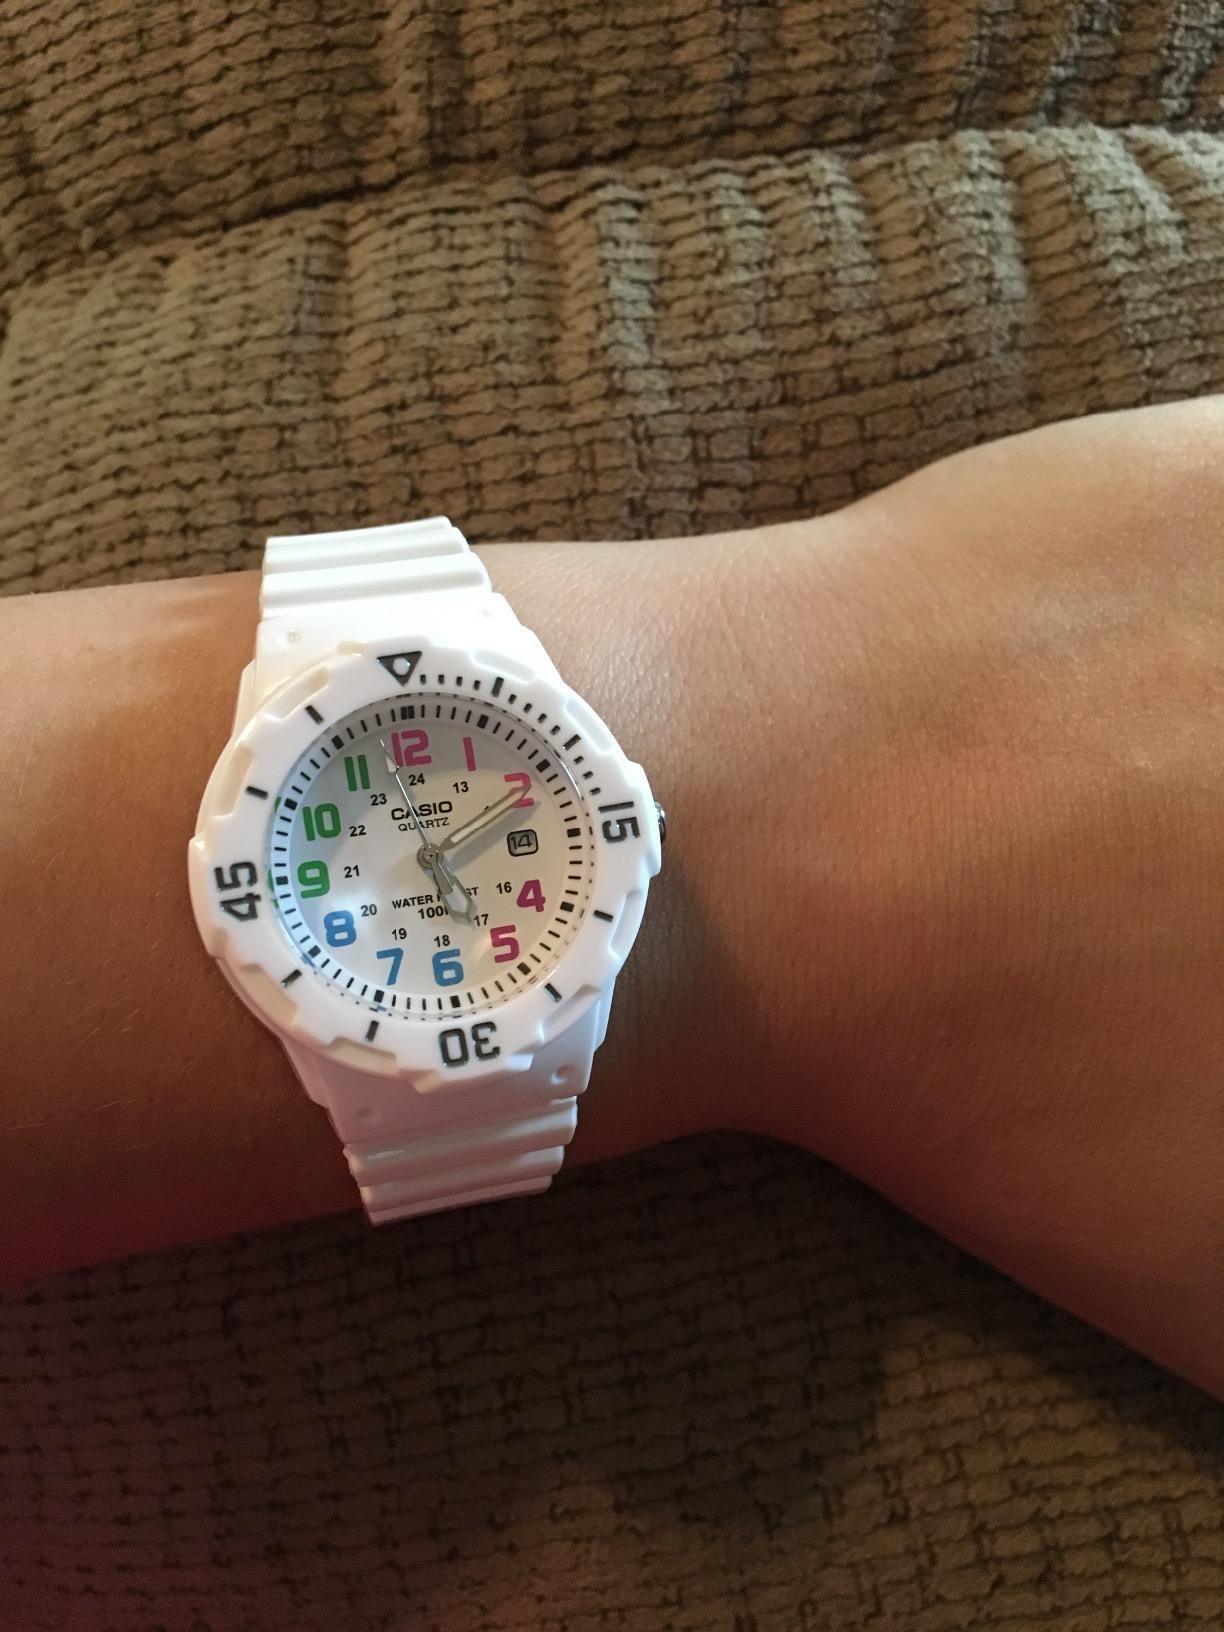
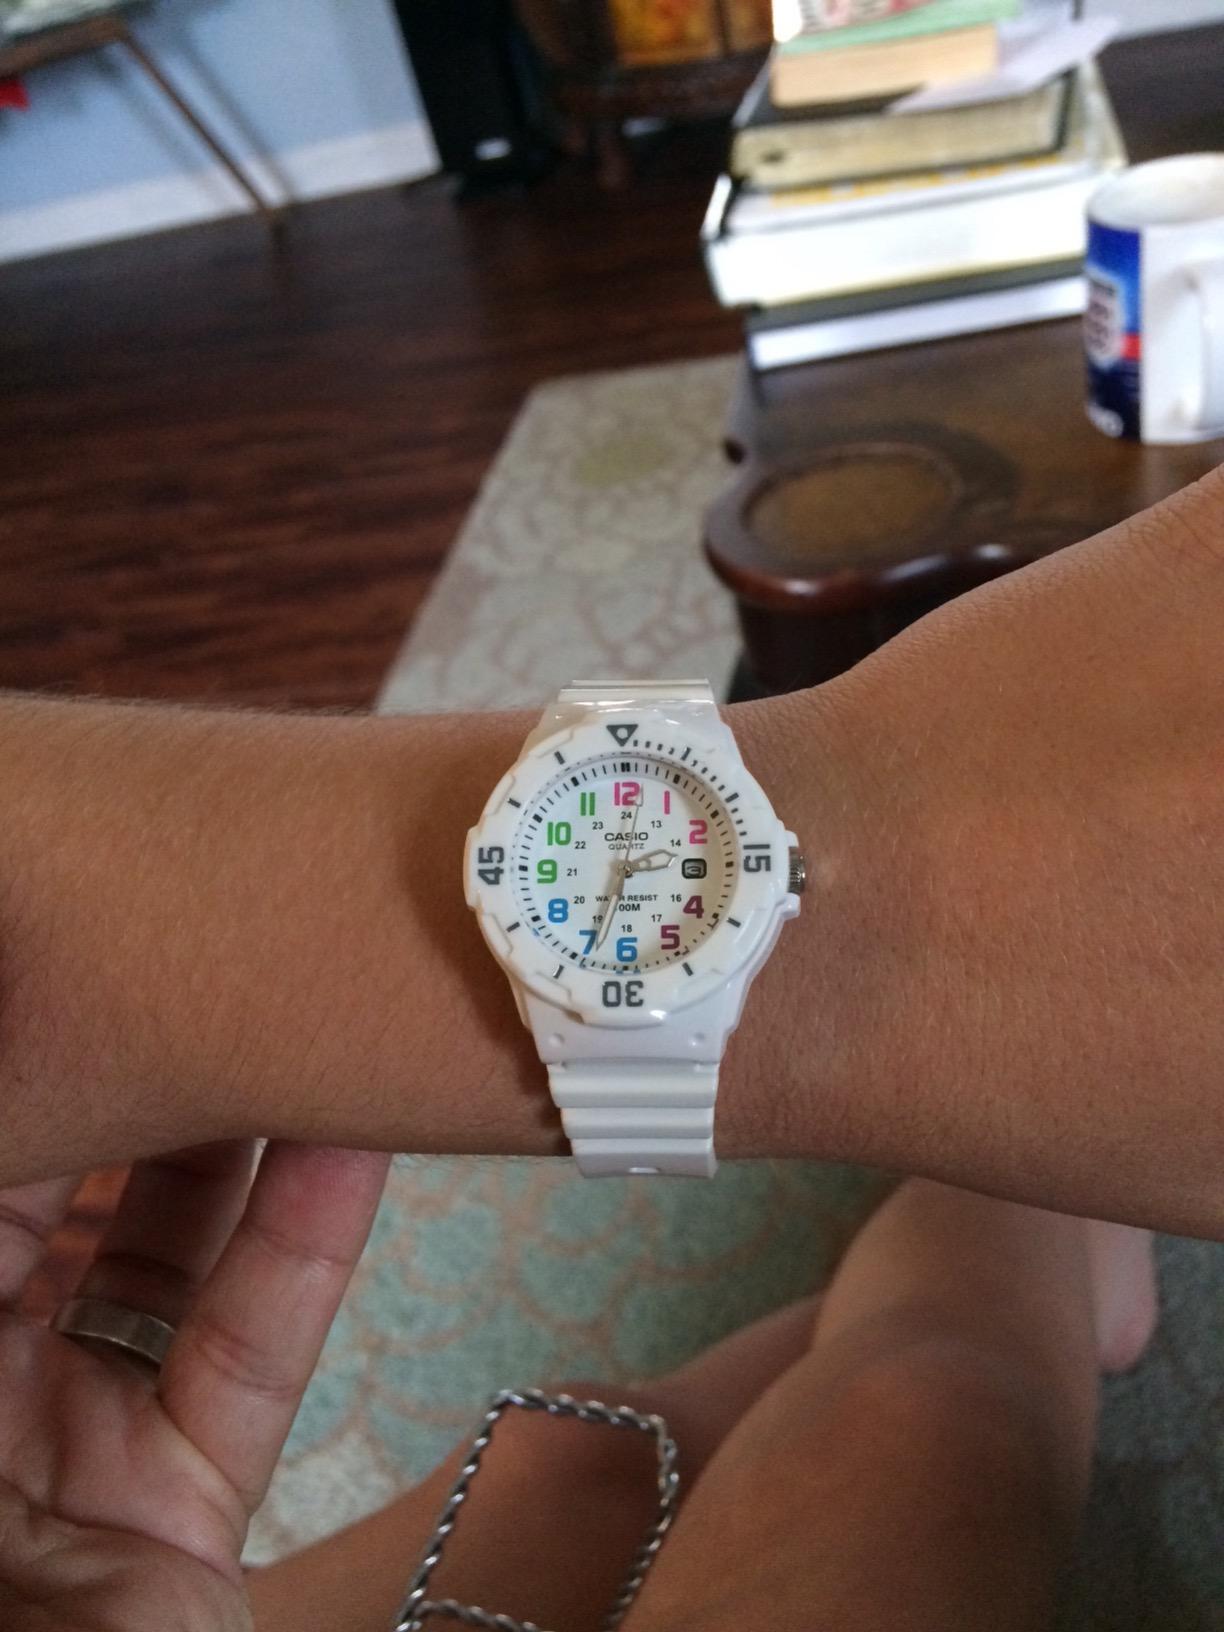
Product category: accessories_watch
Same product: yes